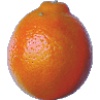
Label: tangelo